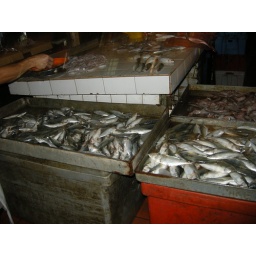
Fresh fish market in afternoon, Kuching